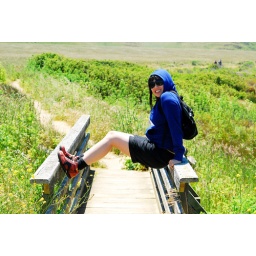
birds in the sky got thrown off course by the white glare of my legs